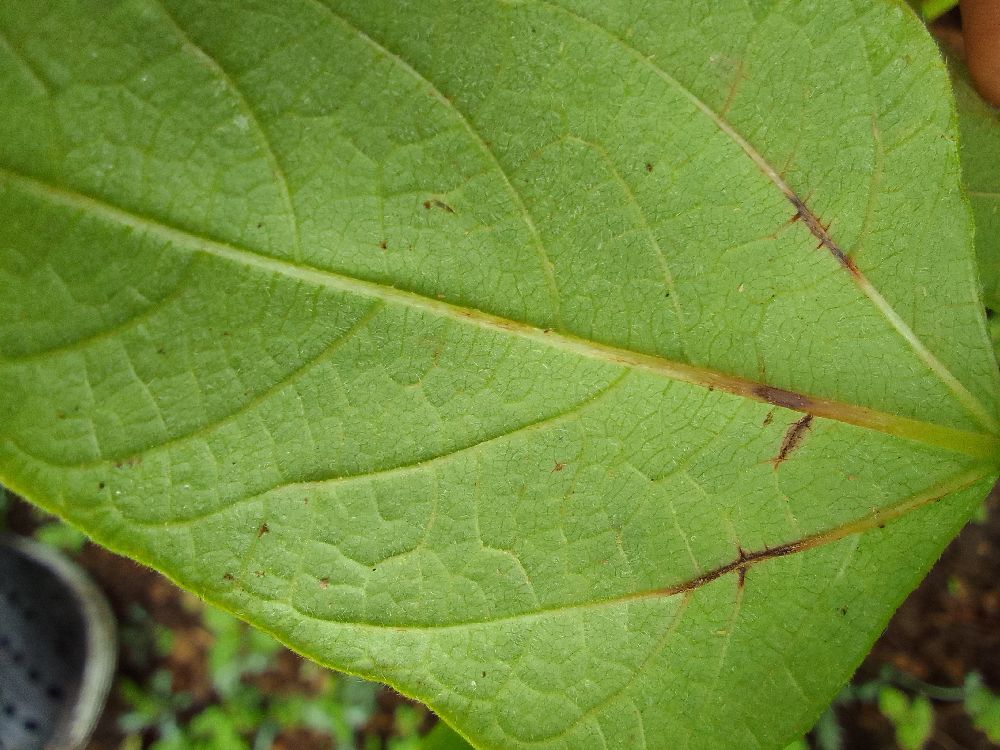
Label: anthracnose